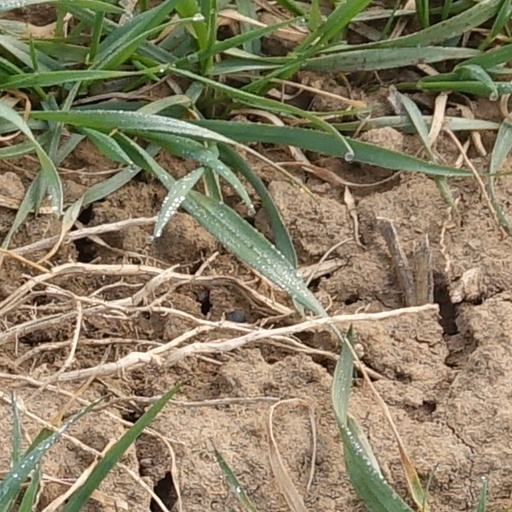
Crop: wheat